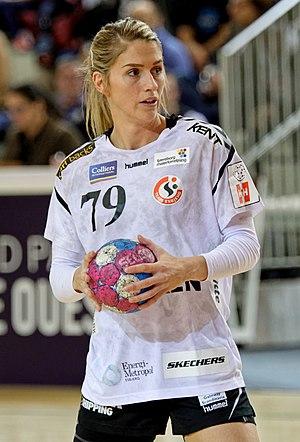
Lors de la rencontre du 3e tour de la Coupe EHF entre Paris 92 et les danoises de Team Esbjerg. A Issy les moulineaux, le 18 novembre 2018.
Estavana Polman, née le 5 août 1992 à Arnhem, est une joueuse internationale néerlandaise de handball, évoluant au poste d'arrière.